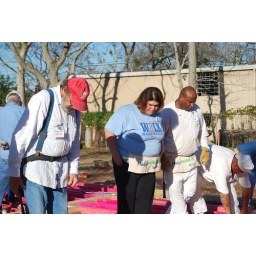
standing by to lift the 1st wall house 72